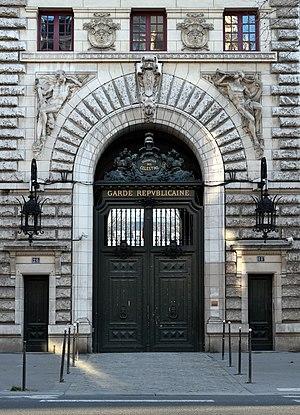
Paris IV - Entrée de la caserne des Célestins, boulevard Henri IV.
La Garde républicaine est une branche de la Gendarmerie nationale qui assure des missions d'honneur et de sécurité au profit des plus hautes autorités de l'État en France, ainsi que des missions de sécurité au profit du public. Elle concourt également au rayonnement culturel de la France avec ses formations musicales et ses formations spéciales. Enfin, elle exécute des missions d’assistance, de formation et de coopération, tant en France qu’à l’étranger.